List of birds of Mauritius

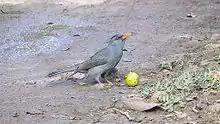
Mauritius bulbul

The family Ardeidae contains the bitterns, herons and egrets. Herons and egrets are medium to large wading birds with long necks and legs. Bitterns tend to be shorter necked and more wary. Members of Ardeidae fly with their necks retracted, unlike other long-necked birds like storks, ibises, spoonbills.